Young Allies (Marvel Comics)

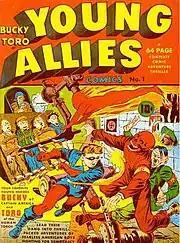
"Young Allies Comics" #1 (Summer 1941). Art by Jack Kirby.

Launched in summer 1941 after only a couple of appearances in the pages of "Captain America", the "Sentinels of Liberty" were revised, renamed "The Young Allies" and joined by the original Human Torch's sidekick Toro. By this time, Simon and Kirby were in the process of leaving Timely for DC Comics, and relationships were strained, so while the first issue of the "Young Allies" series was pencilled by Kirby (under the shared "Charles Nicholas" pseudonym), it was written by Otto Binder. By issue #2, Kirby had left, and the art duties were taken over by Al Gabriele and former "Captain America" inker (and then penciler, in the wake of Simon and Kirby's departure) Syd Shores; art duties would change considerably over the course of the title's run. A young Stan Lee began writing with the third issue. It is not known who wrote the second, although Lee began his tenure as series editor with that issue.